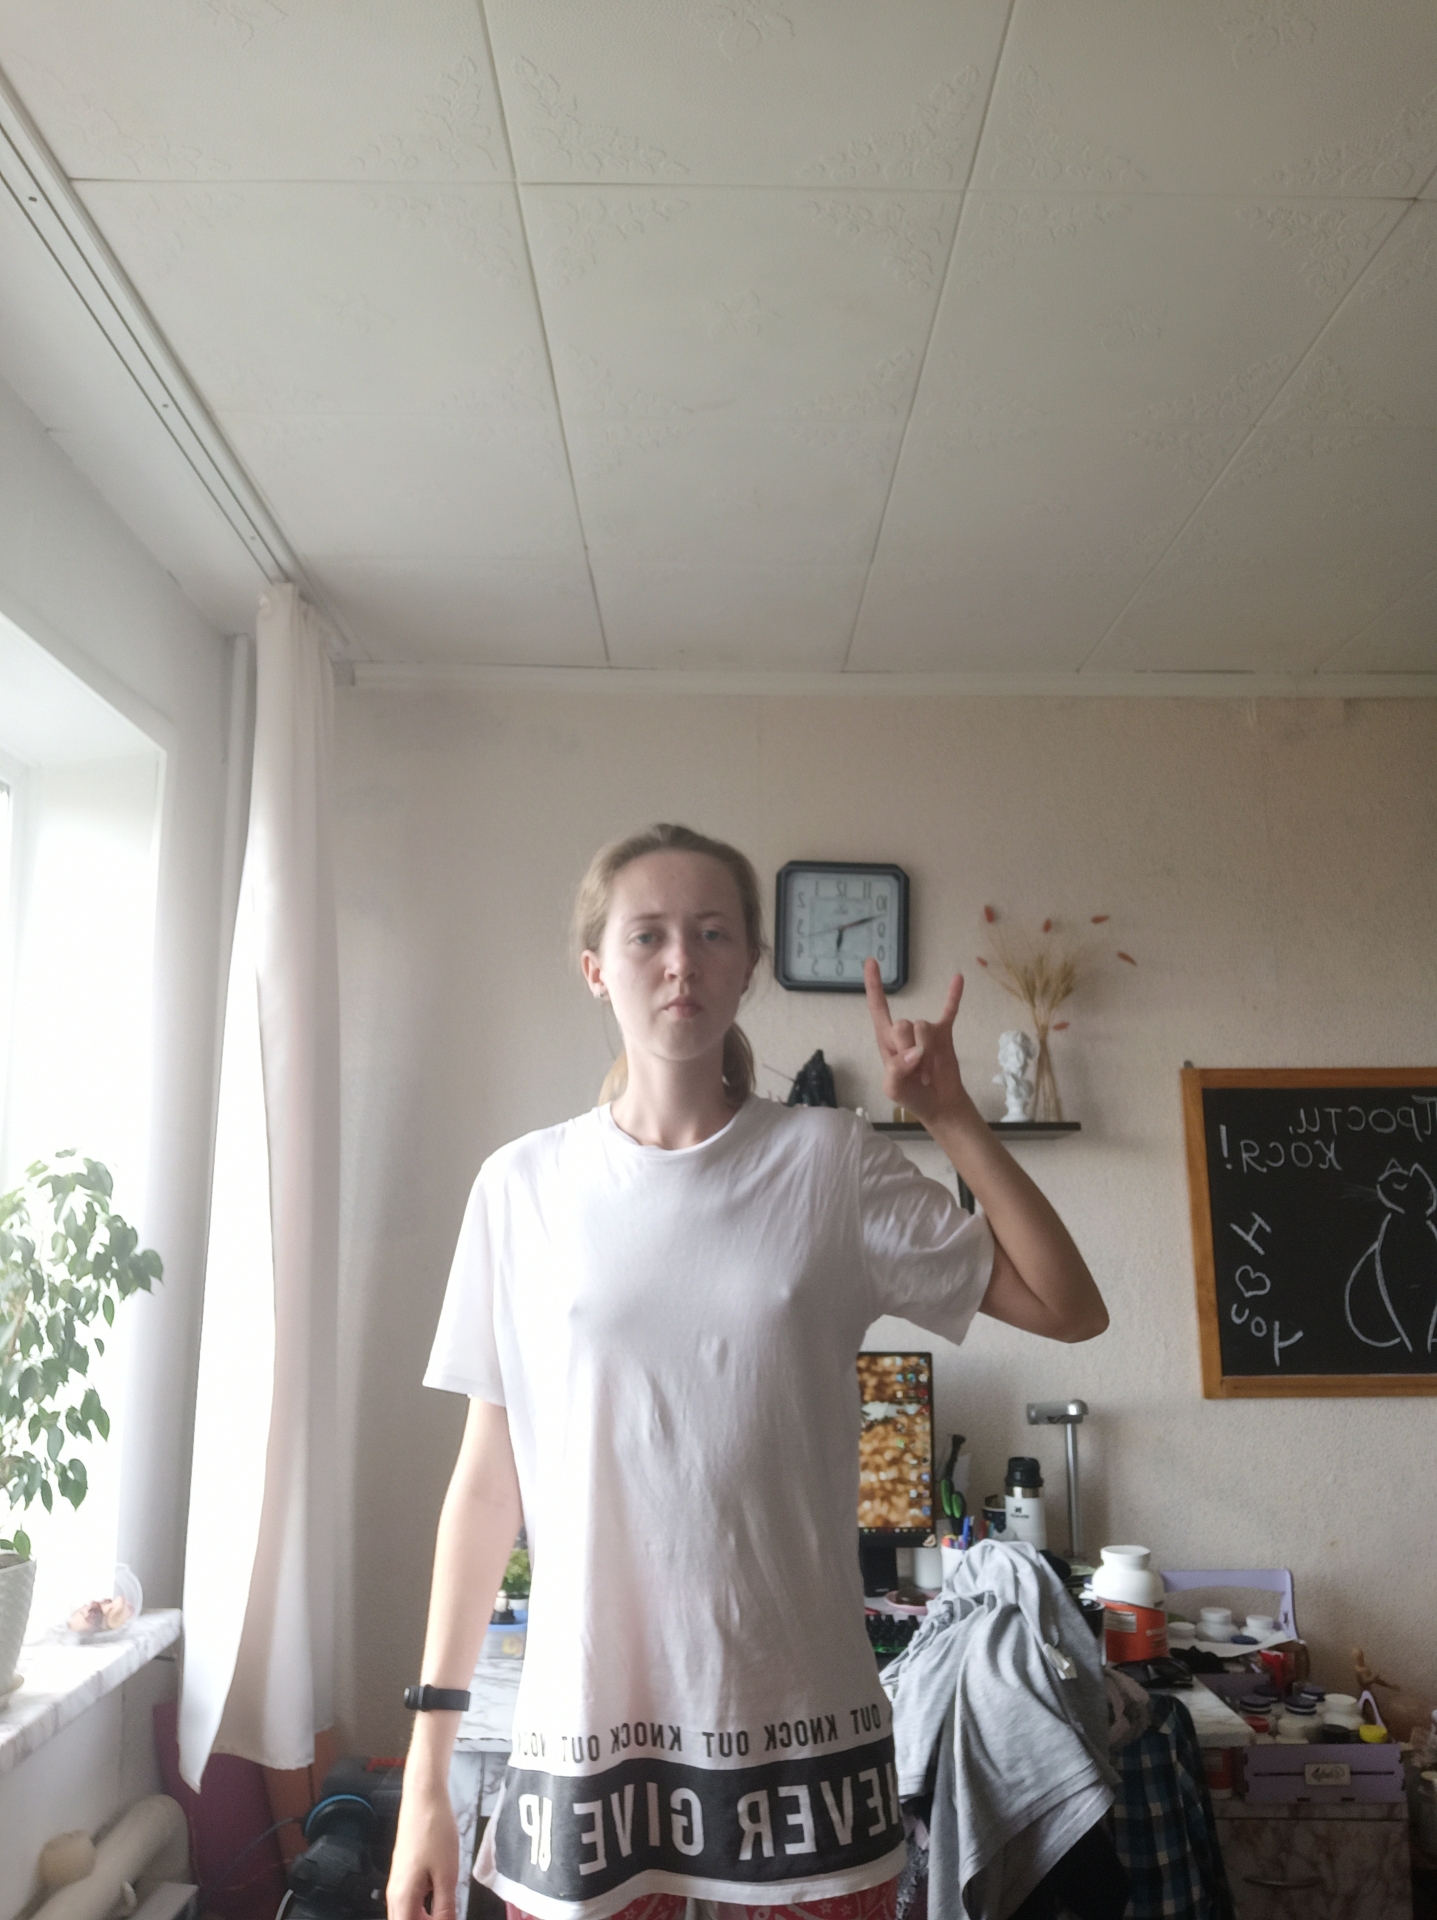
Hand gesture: rock